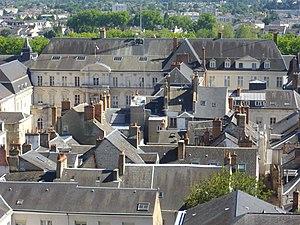
Préfecture du Loiret, Orléans (Loiret, France), vue depuis les toits de la cathédrale
L'hôtel de préfecture du Loiret, ancienne abbaye Notre-Dame de Bonne-Nouvelle est un édifice situé dans la ville d'Orléans, dans le Loiret en région Centre-Val de Loire.